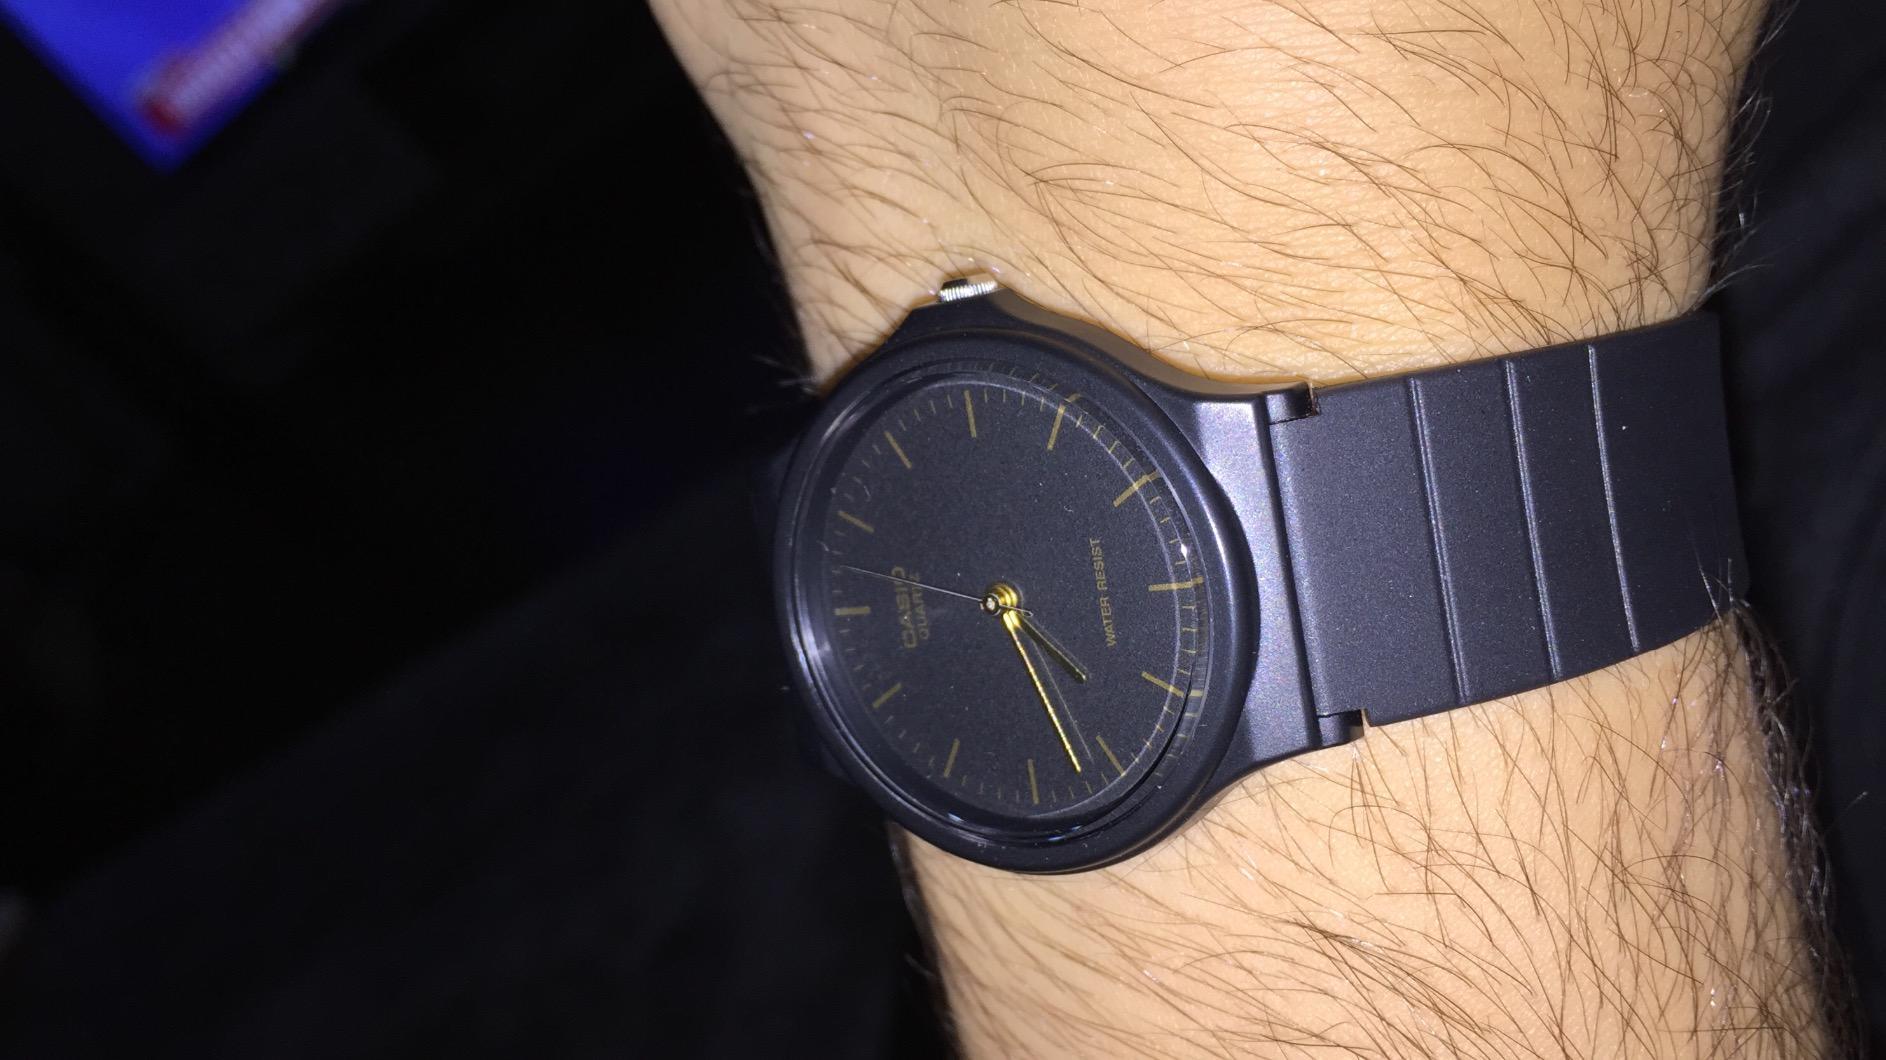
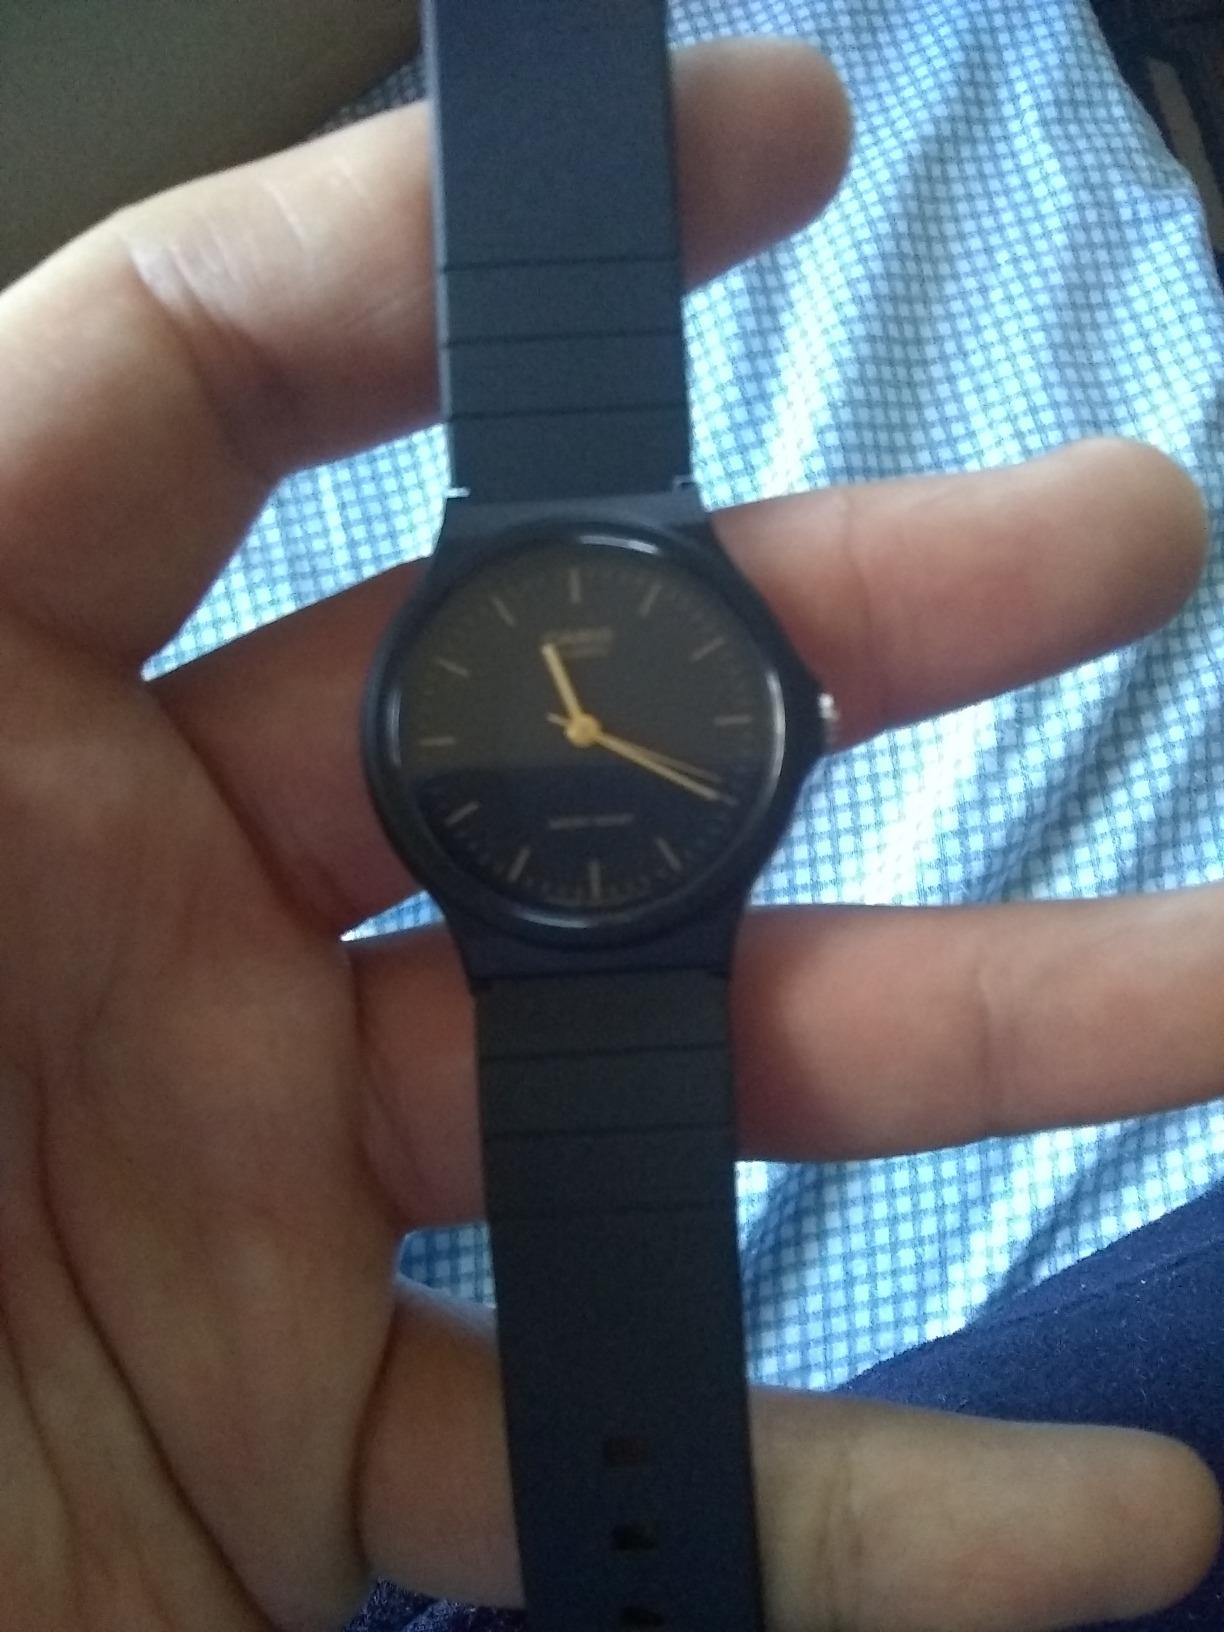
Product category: accessories_watch
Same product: yes